Exposure value

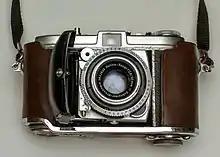
Detail of front of Kodak Retina Ib 35mm camera showing the EV setting ring that couples aperture and shutter speed settings

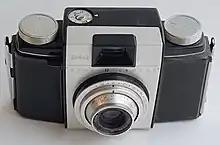
A Kodak Pony II camera (1957–1962) with exposure value setting ring. This camera has a fixed shutter speed, so the "EXP VALUE" ring simply sets the aperture.

On most cameras, there is no direct way to transfer an EV to camera settings; however, a few cameras, such as some Voigtländer and Braun models or the Kodak Pony II shown in the photo, allowed direct setting of exposure value.